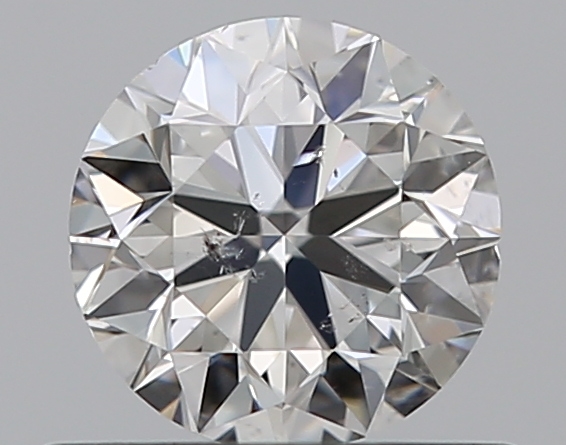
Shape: round
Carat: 0.5
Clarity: SI2
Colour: G
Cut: VG
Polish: EX
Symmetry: VG
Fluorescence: N
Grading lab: GIA
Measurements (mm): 4.94 x 5 x 3.18